Appleby Magna

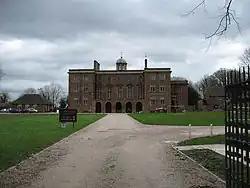
The village-facing façade of the Sir John Moore School

The Sir John Moore Church of England Primary School was originally known as Appleby Grammar School. Built in 1697, the school was founded by Lord Mayor and Alderman of London, Sir John Moore, as a gift to his home village. The original plans for the school were drawn up by Sir Christopher Wren but the work was undertaken by Sir William Wilson, who had studied under Wren at Oxford University. The school recently had a multimillion-pound restoration and now has a museum and computer suites as well as its own bar and other facilities. The Grade I listed building's main function is still that of the Church of England primary school.